Erzingen (Baden) station

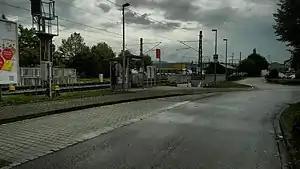
The station in 2017

Erzingen (Baden) station is a railway station in the Erzingen district of the municipality of Klettgau, located in the Waldshut district in Baden-Württemberg, Germany. The station is located very close to the German border with Switzerland and is the first stop in Germany for passengers travelling away from Schaffhausen and towards Basel.